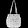
Label: Bag